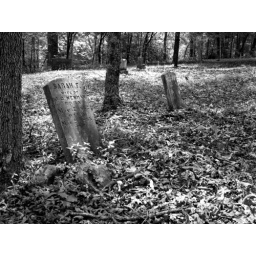
Gravestones in black and white